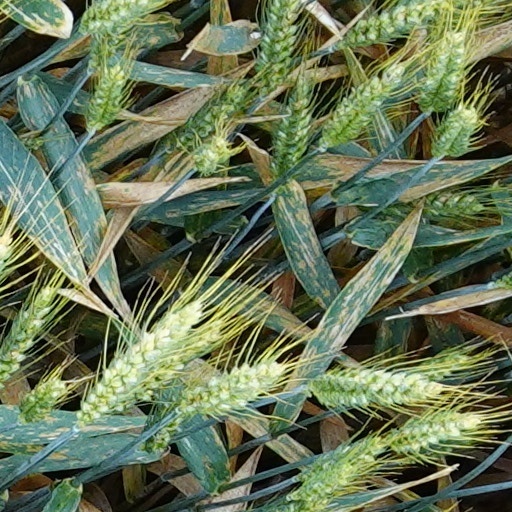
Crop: wheat